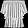
Label: Shirt